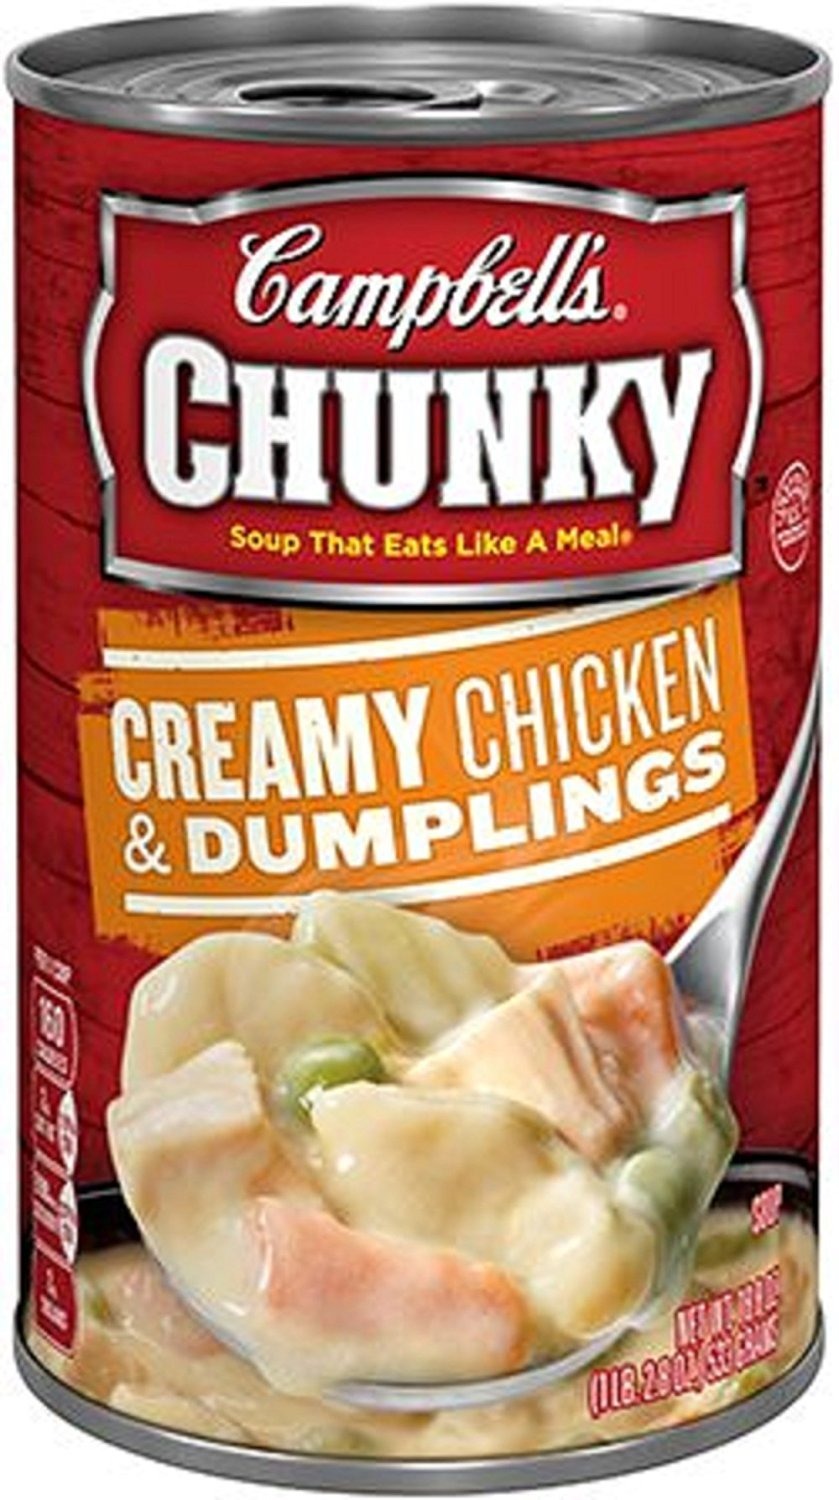
Item Name: Campbell's Chunky Creamy Chicken and Dumpling Soup, 18.8-Ounce (Pack of 6)
Bullet Point 1: Campbell's
Bullet Point 2: Chunky Soup
Bullet Point 3: Creamy Chicken & Dumplings
Bullet Point 4: 18.8oz Can
Bullet Point 5: Pack of 6
Product Description: Grocery
Value: 112.8
Unit: Ounce

Price: 2.84